Teraina

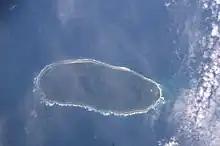
Teraina in April 2006, SSW on top. Note flooded bogland in west (right) part of island.

Permanent early human occupation of Teraina is disputed. Although there were no occupants on the island at the time of European discovery, a number of human made sites have been identified on the island including dry stacked stone architecture. Additionally, ethnographic data from the Cook Islands and the Tuamotu Islands points to Polynesian knowledge of the island. Perhaps the most compelling discovery on Teraina is the recovery of an intact voyaging canoe. Although archaeological sites are known to exist on the island, the general lack of fresh water makes long-term human habitation unlikely though more work is needed in establishing the timeline of human use.